1973 Palestine Cup of Nations

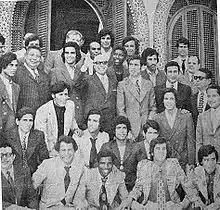
President Habib Bourguiba honors the Tunisian national team after winning the 1973 Palestine Cup

The 1973 Palestine Cup was the 2nd edition of the Palestine Cup of Nations, it was held in Libya between 11 and 26 August. Ten nations took part in the competition of which Tunisia won.